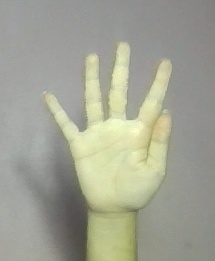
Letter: sheen